Sinno family

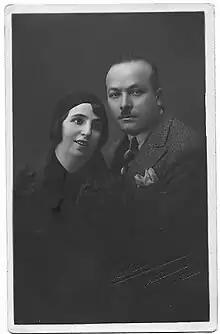
Picture showing Dr Malih Sinno with his Wife. Dr Malih was the 2nd President of the Sinno Family League.

In 1940, a Third Administrative Board presided by Fouad Abdul Fatah Sinno was elected, however, no information besides this was provided about it. The late Bahauddeen Rashed Sinno mentions in his book entitled: “The Sinno Family, History and Statistics”, that a conflict arose among the members of the Board. This conflict limited the Board's public activities to minor formal visits such as the one paid to the President of the Republic Sheikh Bechara El Khoury and Prime Minister Riad as-Solh to ask for their intervention to free Rasheed Ameen Sinno (a Family Board Member in 1937), Media Manager in Sanaa, who was arrested and accused of belonging to the Free Front in the Kingdom of Yemen. This was the group that executed an armed coup which lead to the assassination of the President, Imam Yehya Bin Hameeduddeen in 1948. The efforts of the Lebanese officials were successful and Rasheed was released as a result.